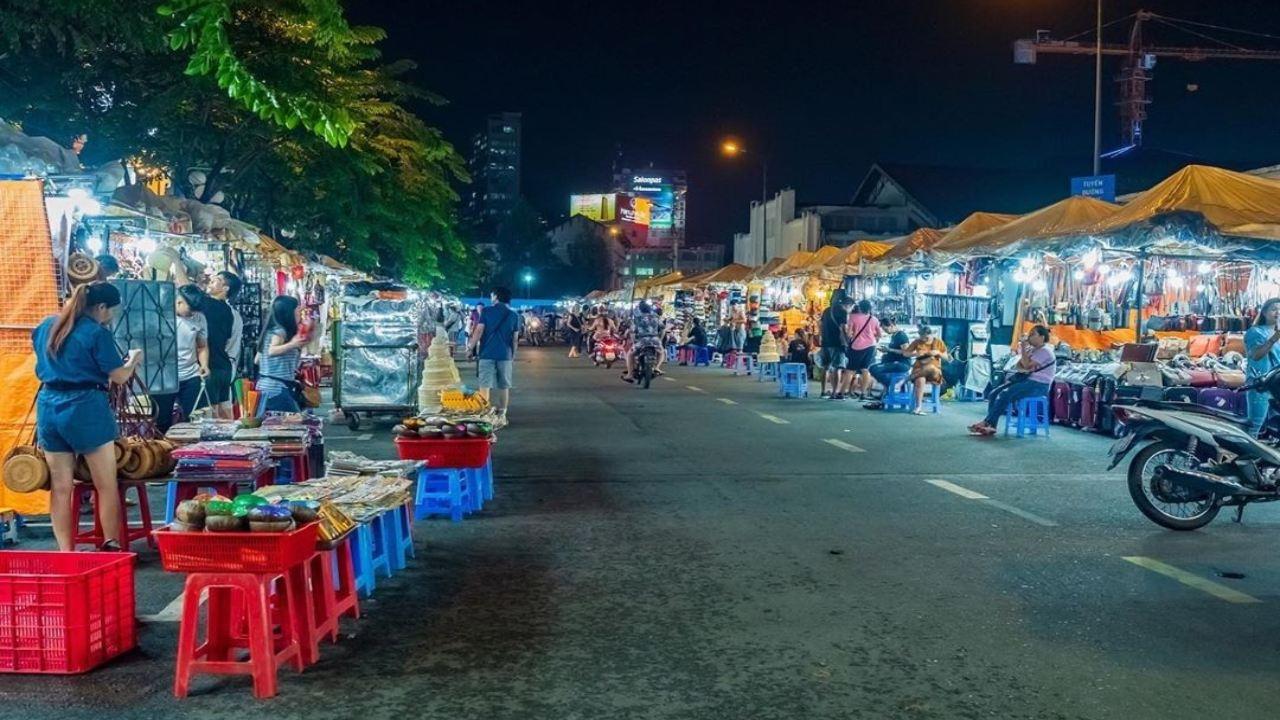
có một chiếc giỏ màu đỏ ở phía sau những chiếc ghế nhựa màu đỏ